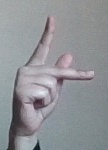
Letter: dha